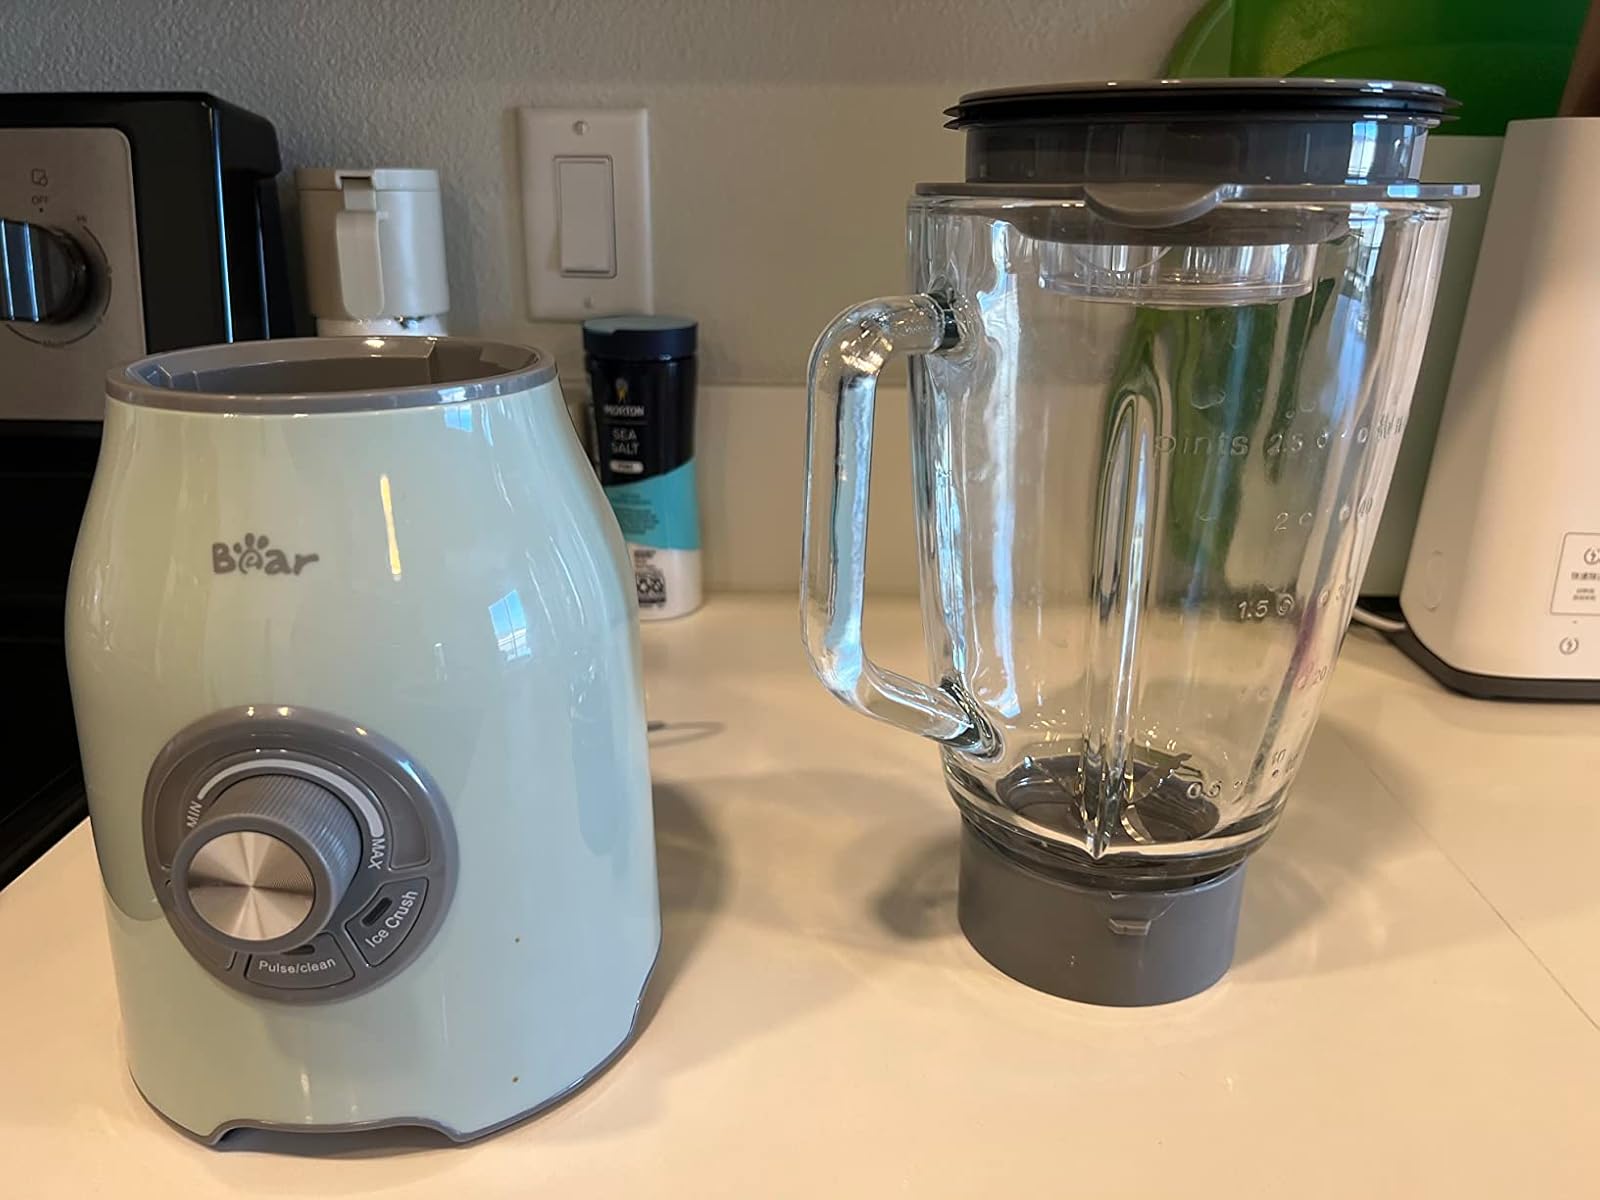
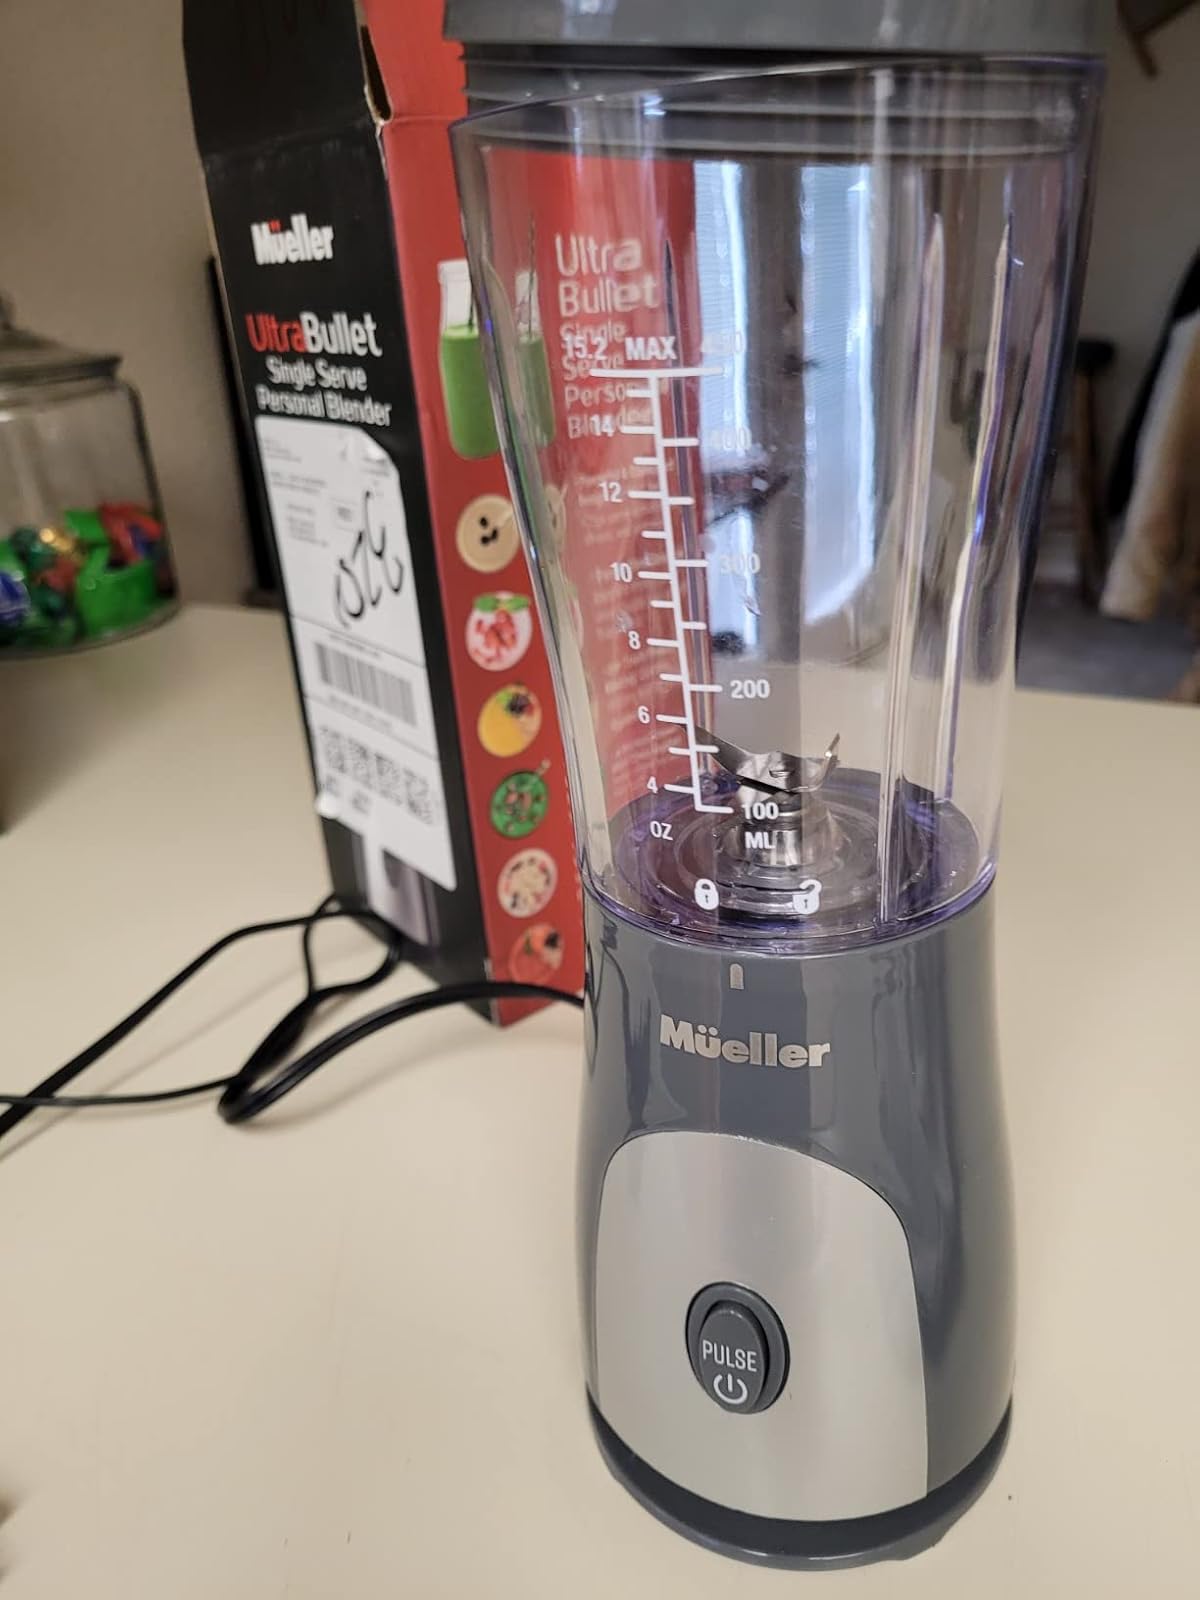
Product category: items_blender
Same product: no